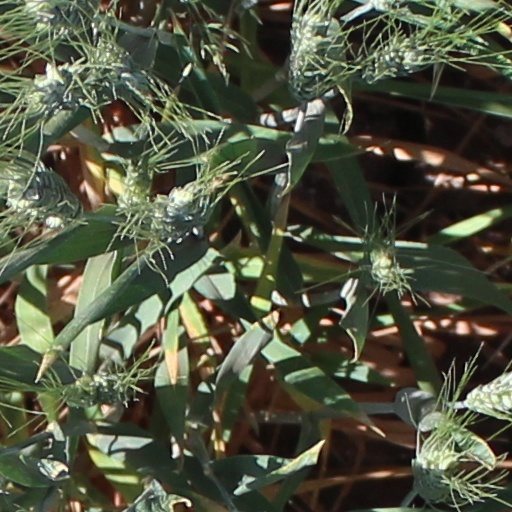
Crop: wheat